Rašo Vučinić

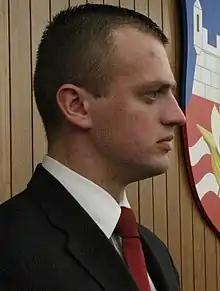
Vučinić in the City Assembly of Belgrade, 2011

Rašo Vučinić (born 1 September 1982) is a Serbian former bobsledder and politician. He competed in the four man event at the 2002 Winter Olympics, representing the Federal Republic of Yugoslavia.